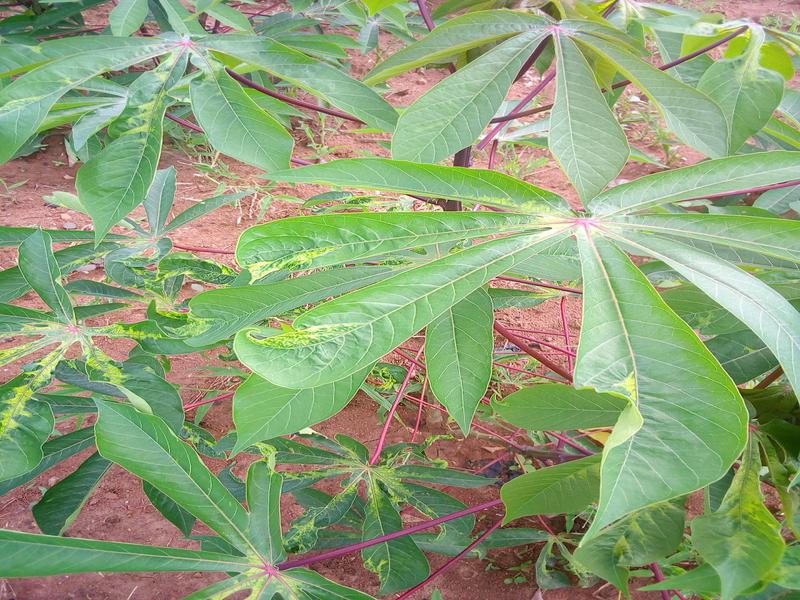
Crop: cassava
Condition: mosaic_disease